Anoushavan Ter-Ghevondyan

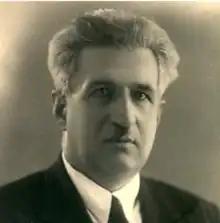

Anoushavan Ter-Ghevondyan (Armenian: Անուշավան Գրիգորի Տեր-Ղևոնդյան; 8 March 1887 – 6 June 1961) was an Armenian composer, pedagogue, and sociocultural activist. His father was the photographer Grigor Ter-Ghevondyan; and his daughter, pianist Heghine Ter-Ghevondyan.